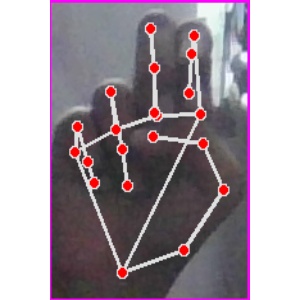
अक्षर: ह